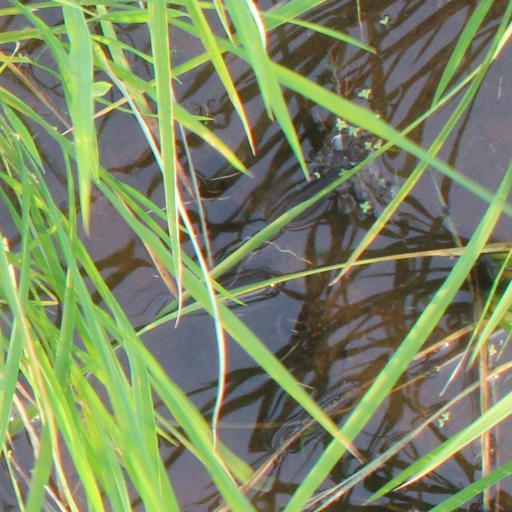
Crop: rice